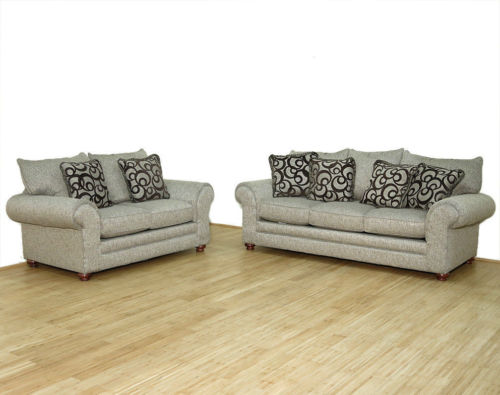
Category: sofa